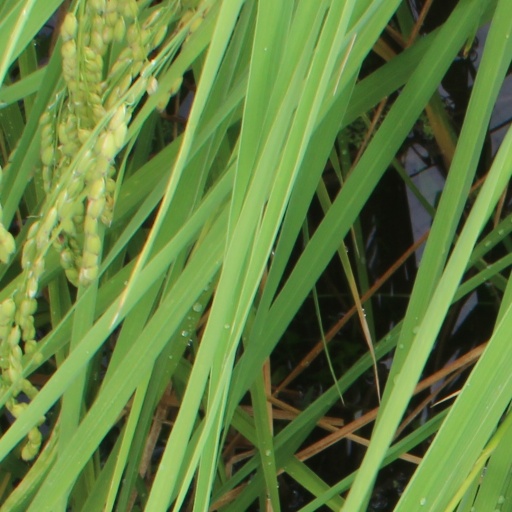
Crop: rice